Glen Rock–Boro Hall station

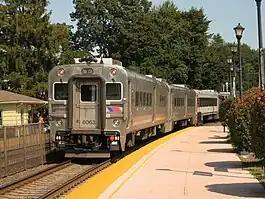
Train #1253 departing Glen Rock–Boro Hall station

The station has two tracks, each with a low-level side platform. Although the platforms are not high-level, Glen Rock–Boro Hall is handicap accessible via use of two ramps, one on either side of the platform.